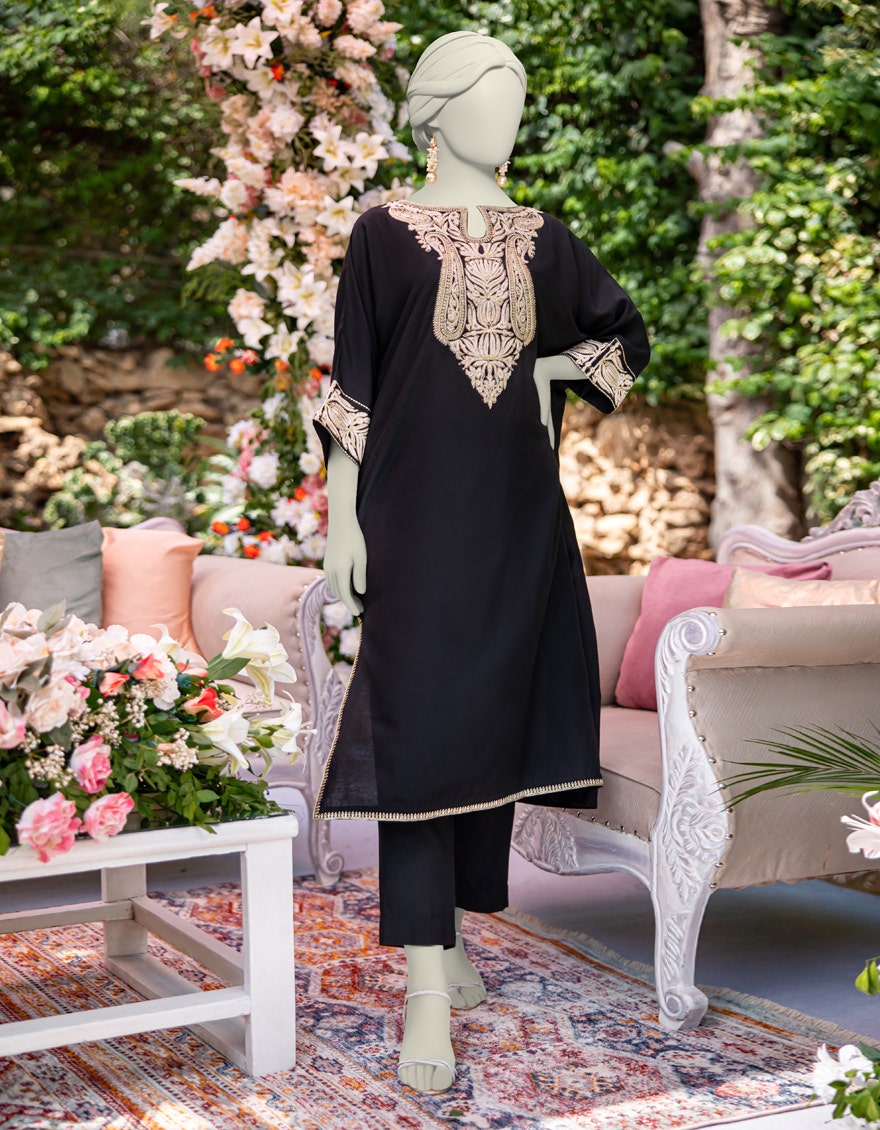
black gold embroidered three piece suit